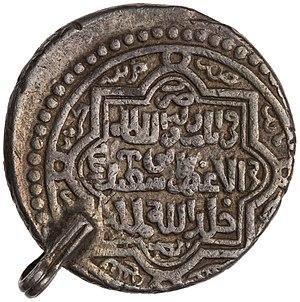
As-Said Nâsir ad-Dîn Baraka Khan ou Berke Khan est le sultan mamelouk d'Égypte de 1277 à 1279, fils de Baybars.